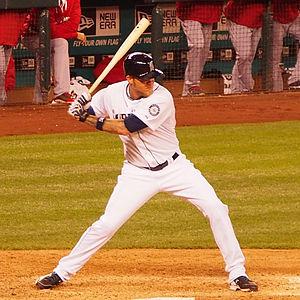
Jon Corey Hart est un voltigeur et joueur de premier but de la Ligue majeure de baseball.